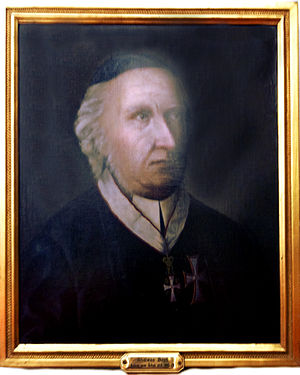
Andreas Birch
Andreas Birch bispeportræt fra Aarhus Domkirke.
Andreas Birch, biskop over Lolland-Falster stift og Aarhus stift.
Andreas Birch var den første biskop over Lolland-Falsters Stift og senere Aarhus Stift. Han var søn af mineralog Andreas Birch, bror til Christian Birch og far til Frederik Sneedorff Birch.